Asiatisk Plads

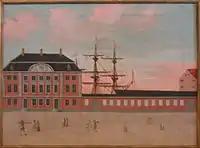
Danish Asia Company painted by Johannes Rach & H.H. Eegberg

Danish Asia Company was founded in 1732 as a replacement for the Danish East India Company which had been dissolved in 1729. A head office for the company was built at a site just south of Old Dry Dock in 1738 to a design by Philip de Lange. The complex was later expanded with the addition of two warehouses.